Westpark Cemetery

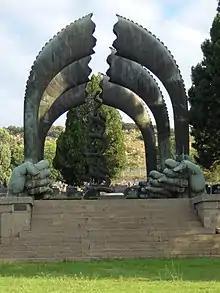
"Memorial to the Six Million" at Westpark Cemetery

Westpark Cemetery is a large cemetery in Johannesburg, South Africa, and is the resting place of some of the country's well-known citizens. It is a non-denomination designated burial ground, and thus has Christian, Jewish, Muslim and Chinese burial areas. The Jewish section contains a Holocaust Memorial, erected in 1995.